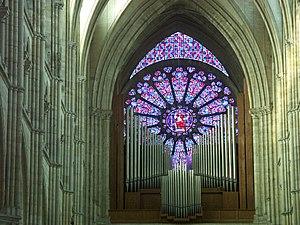
L'orgue néo-classique est un mouvement esthétique en facture d'orgue, apparu au début du XXᵉ siècle visant à l'affranchir de certaines règles romantiques héritées du XIXᵉ siècle en retournant à des pratiques classiques, tout en modernisant la console afin de rendre les instruments, neufs ou restaurés, aptes à rendre les répertoires de toutes les époques.